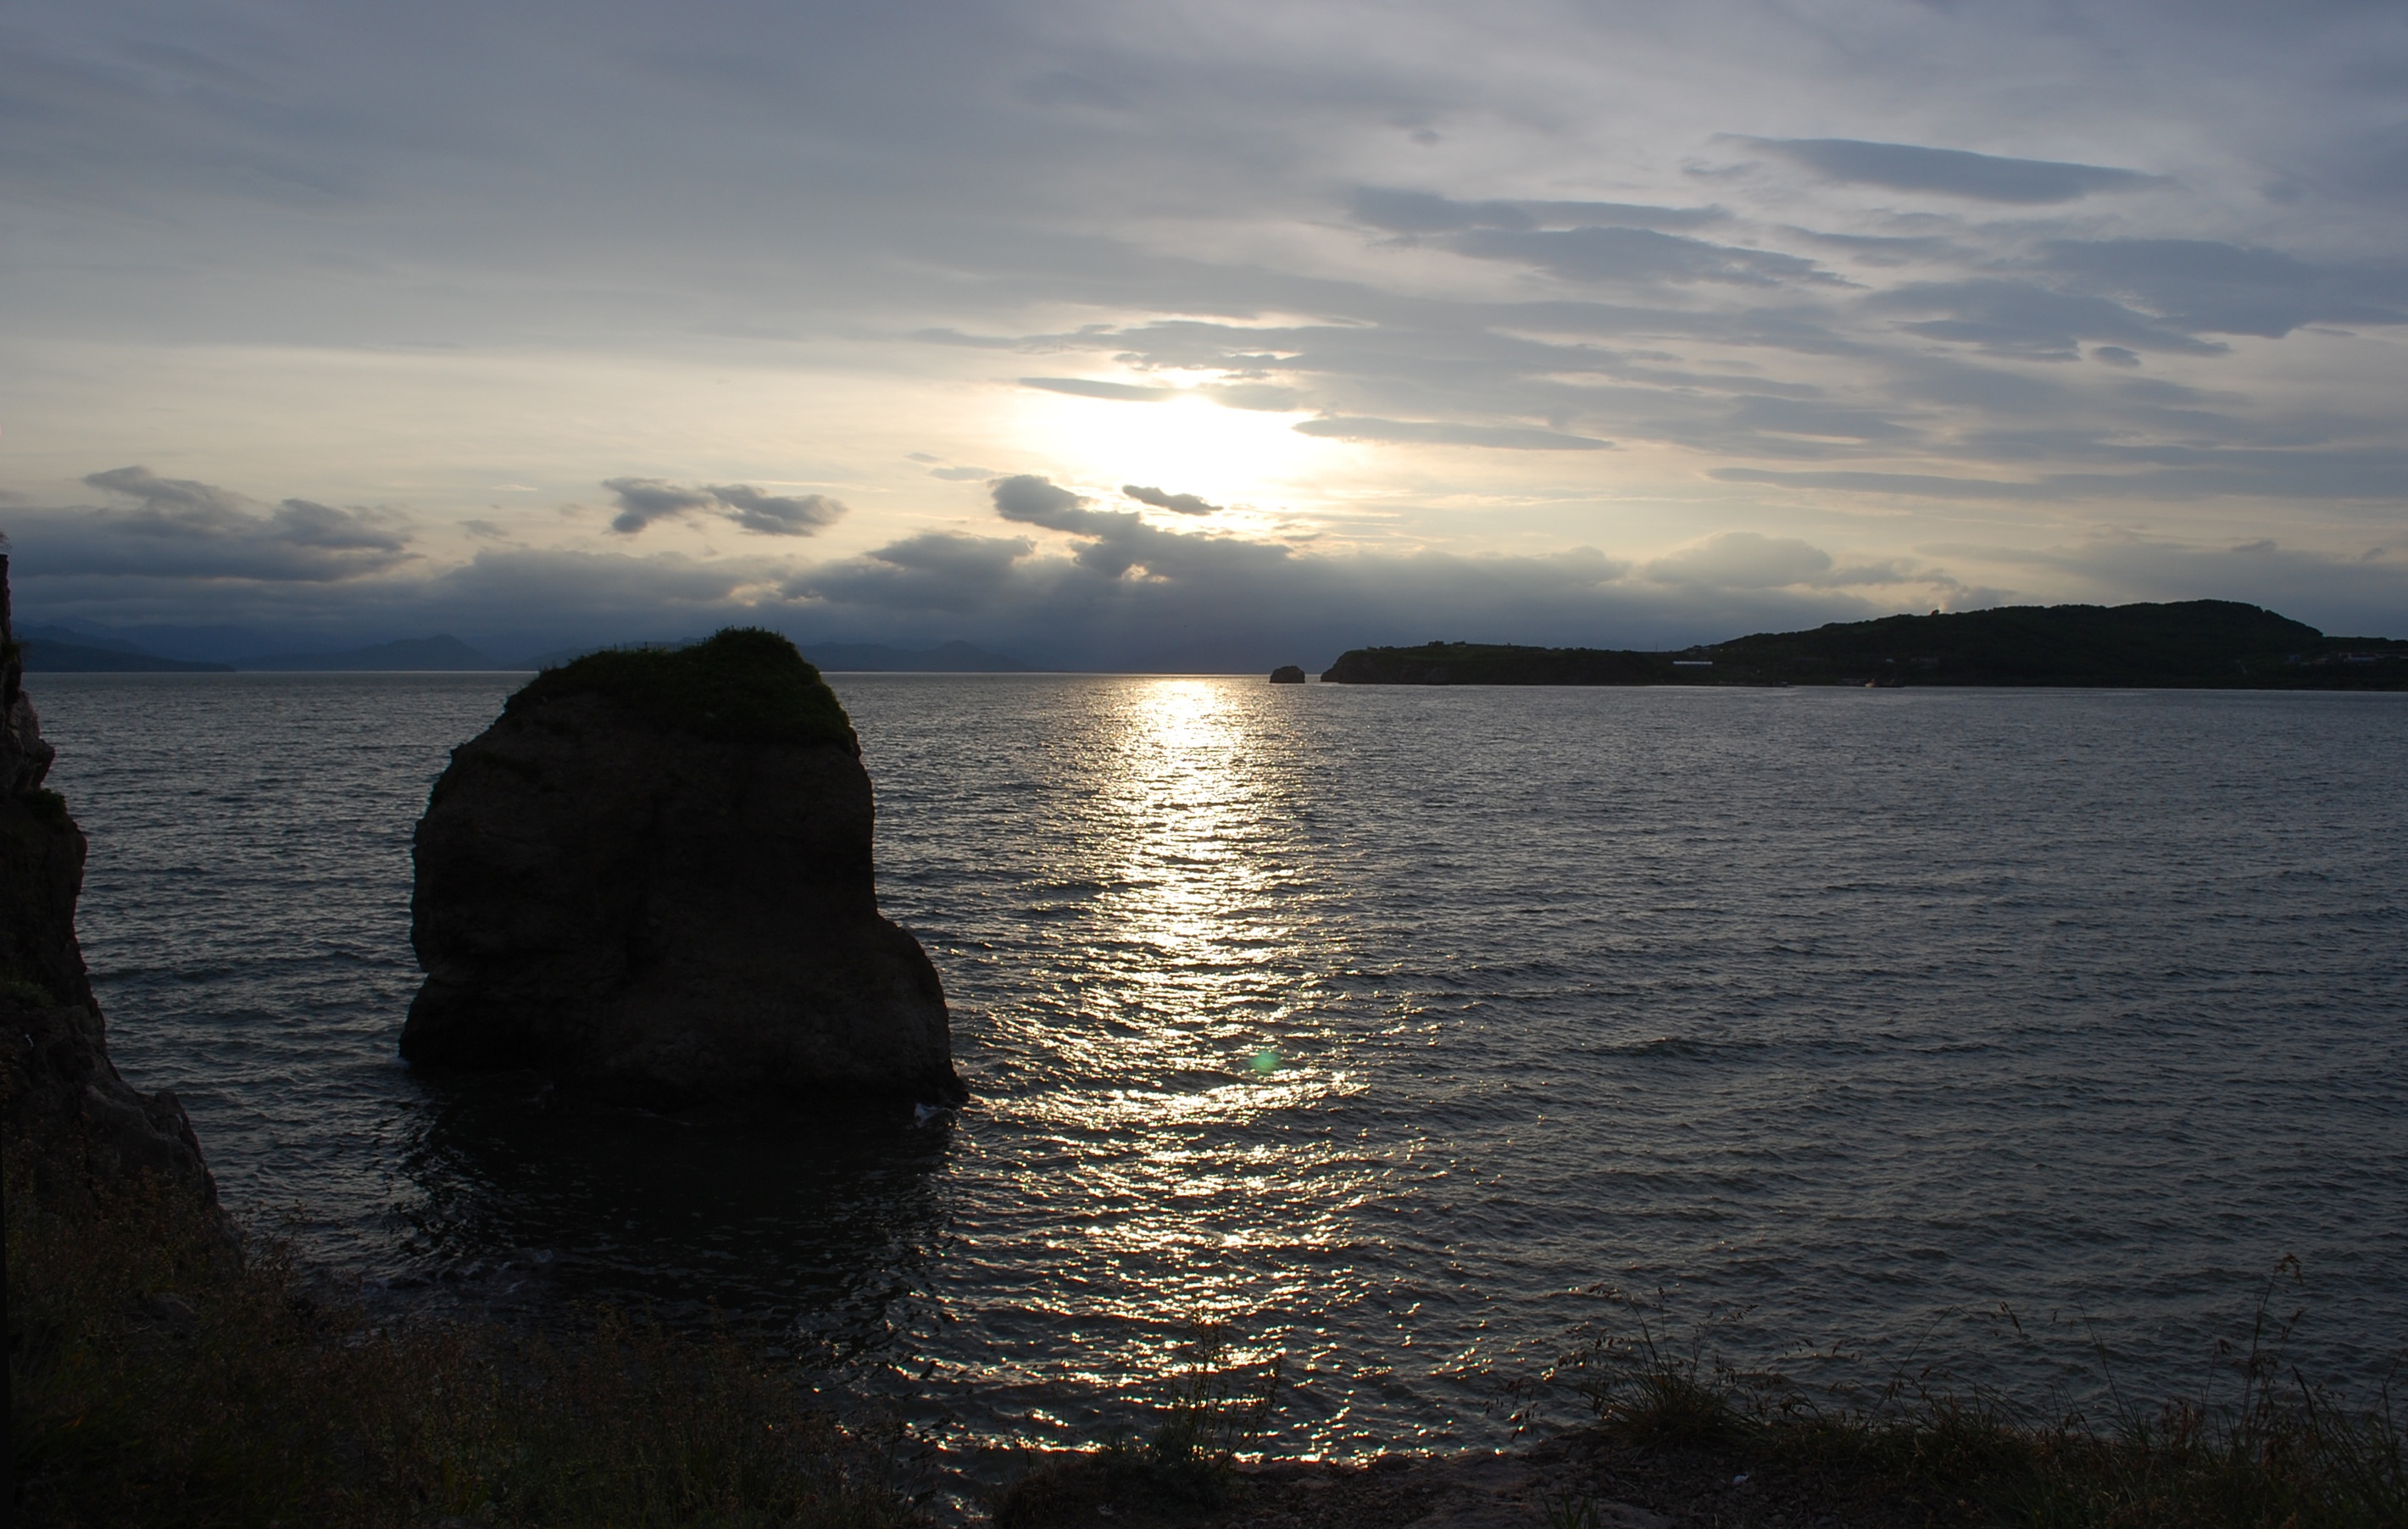
beach, sea, coast, rock, ocean, horizon, cloud, sky, sunrise, sunset, sunlight, morning, shore, wave, lake, dawn, cliff, dusk, evening, reflection, bay, terrain, body of water, loch, cape